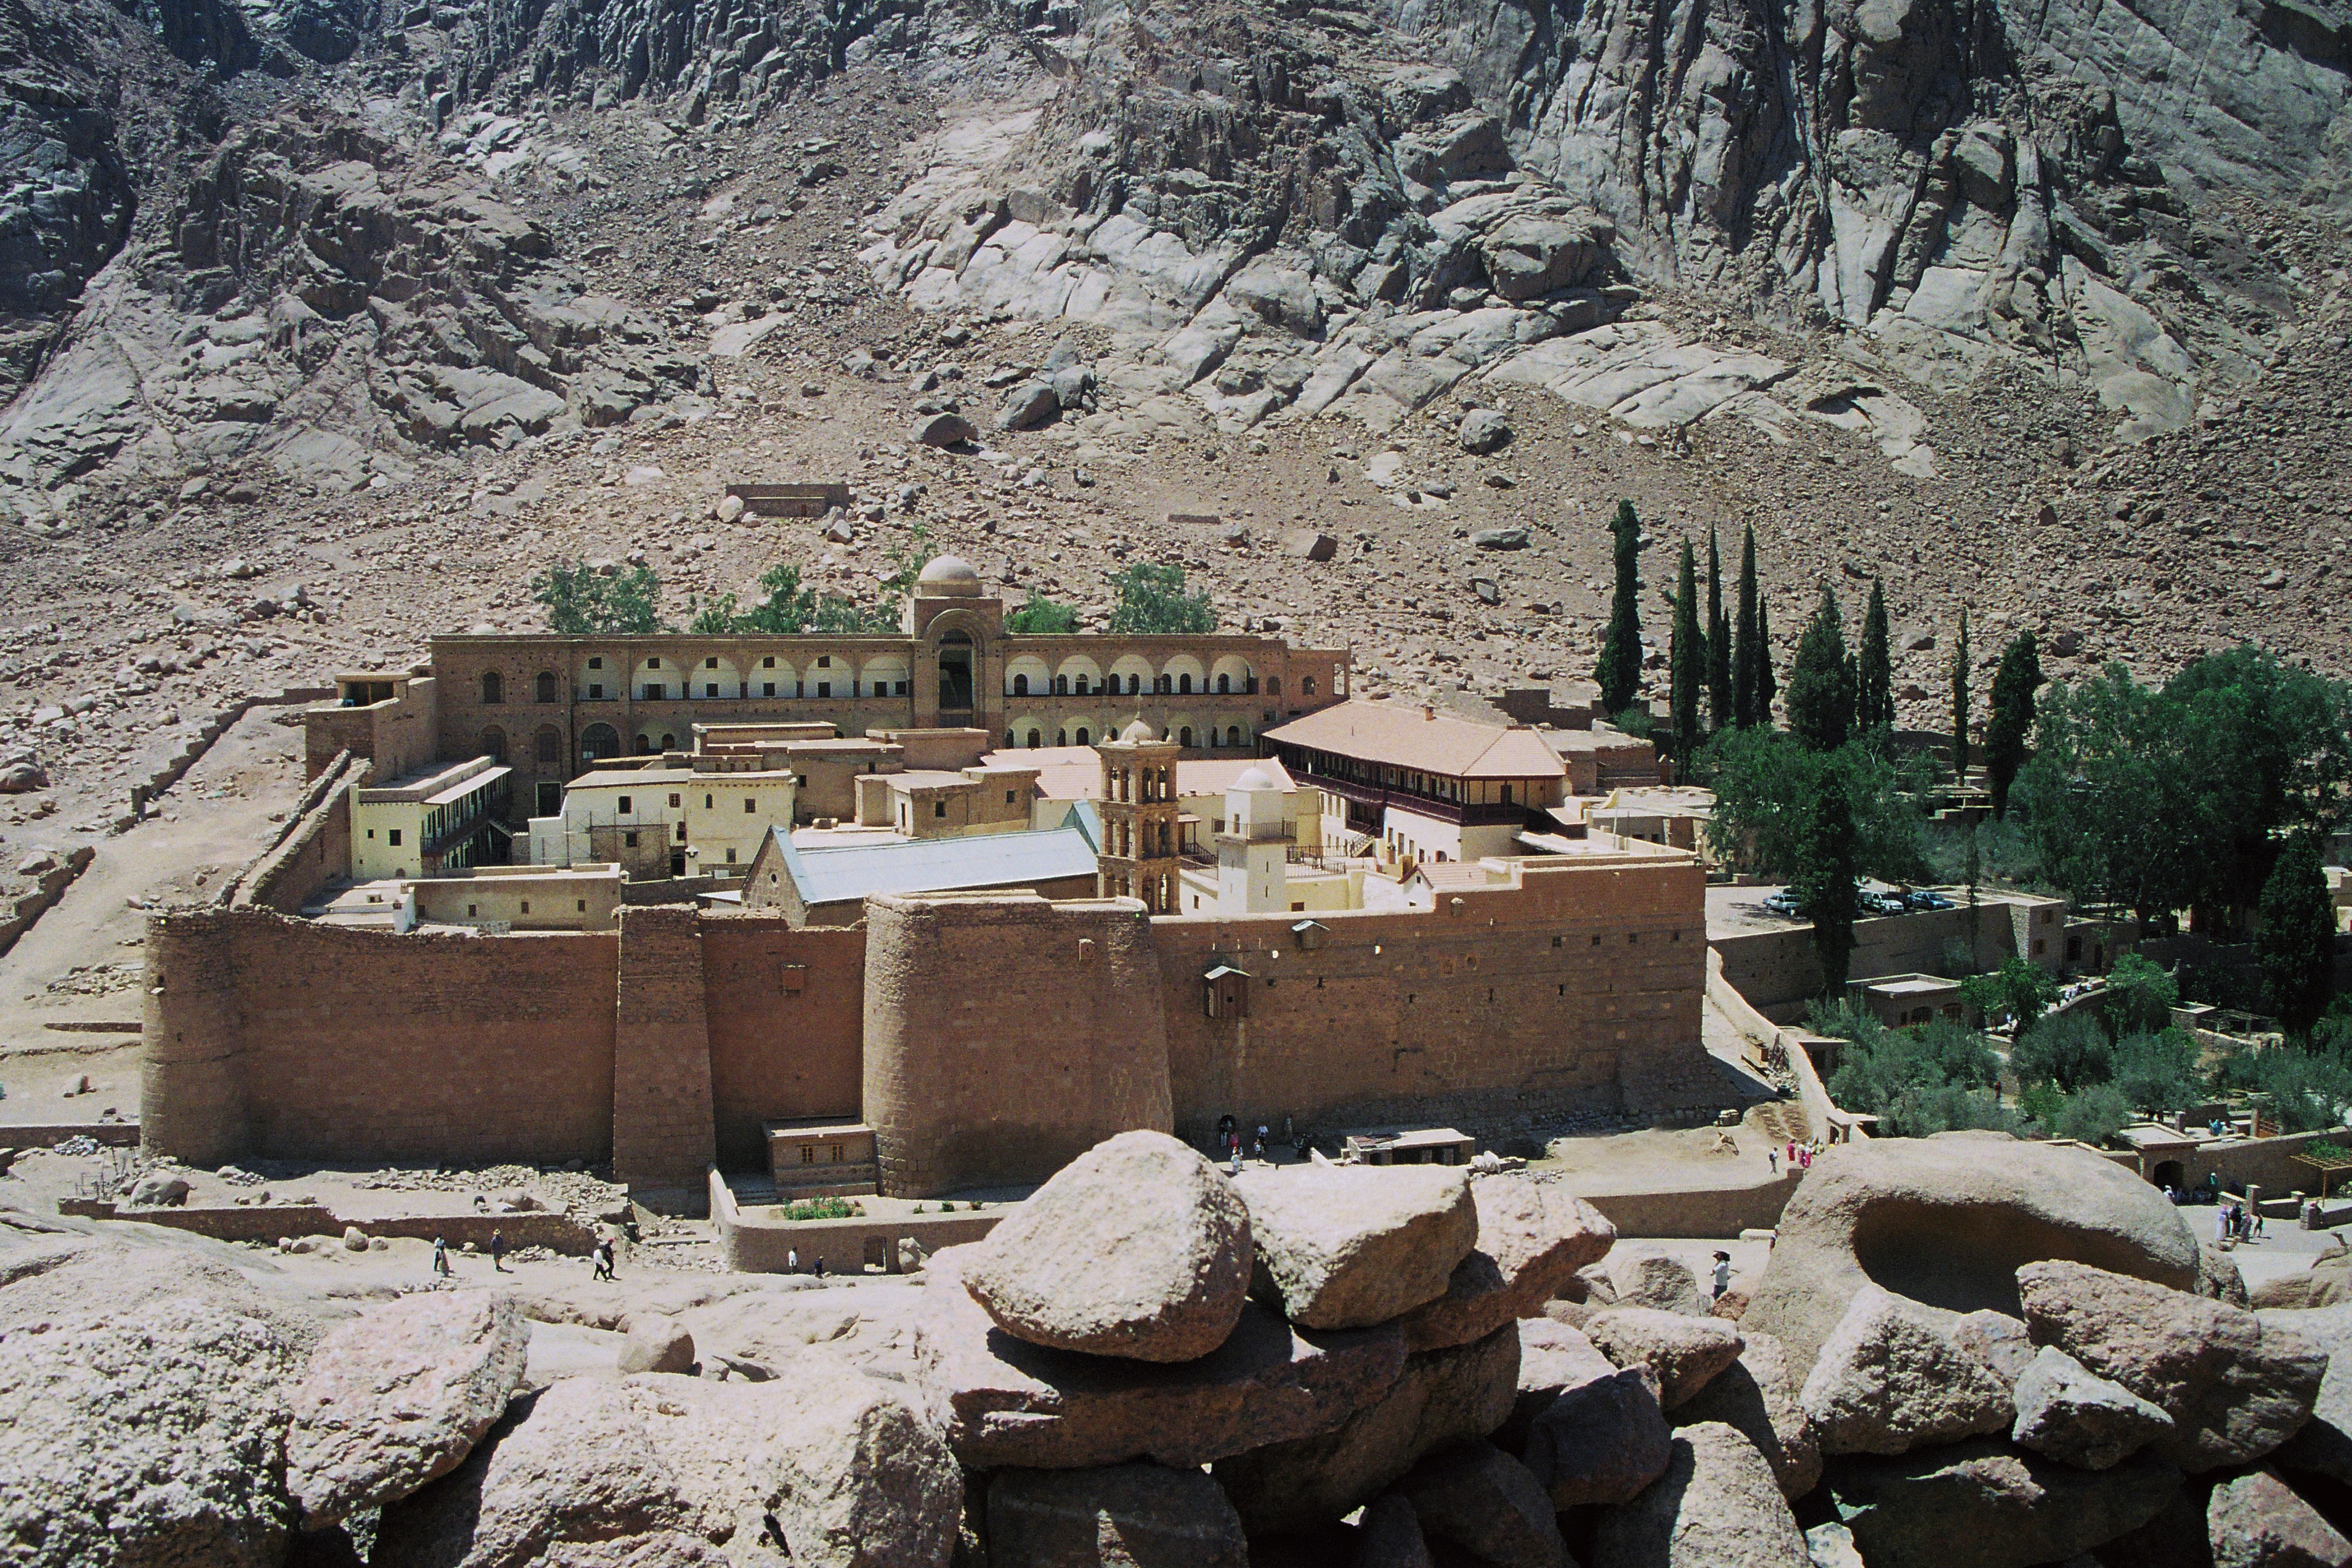
mountain, snow, plant, valley, village, egypt, fortress, ruins, monastery, scan, gardens, wadi, unesco world heritage, greek orthodox, annex, sinai, ancient history, geological phenomenon, st catherine's monastery, mount sinai, moses mountain, cultural history